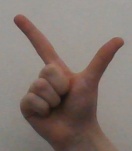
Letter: laam